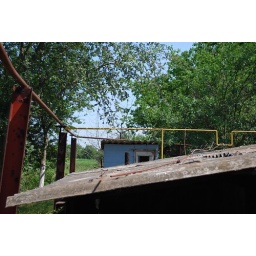
Asbestos is used willy-nilly in ukraine as building material. Dad and Tanya have an asbestos roof and an asbestos fence.